Stan Goldberg

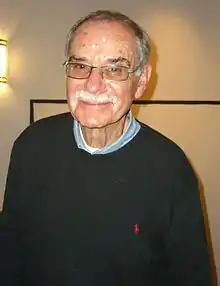
Goldberg at the Big Apple Con on November 14, 2008

Stan Goldberg (May 5, 1932 – August 31, 2014) was an American comic book artist, best known for his work with Archie Comics and as a Marvel Comics colorist who in the 1960s helped design the original color schemes of Spider-Man, the Fantastic Four and other major characters. He was inducted into the National Cartoonists Society Hall of Fame in 2011.